Ankara River

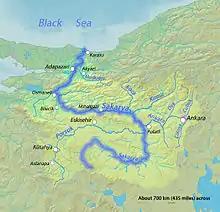
Map of the Sakarya River and its tributaries, with the Ankara River seen at right.

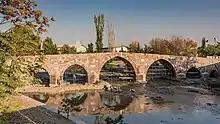
Ankara River and Akköprü at Yenimahalle

Ankara River is a small river (stream) to the west of Ankara, Turkey. It is a tributary of the Sakarya River.